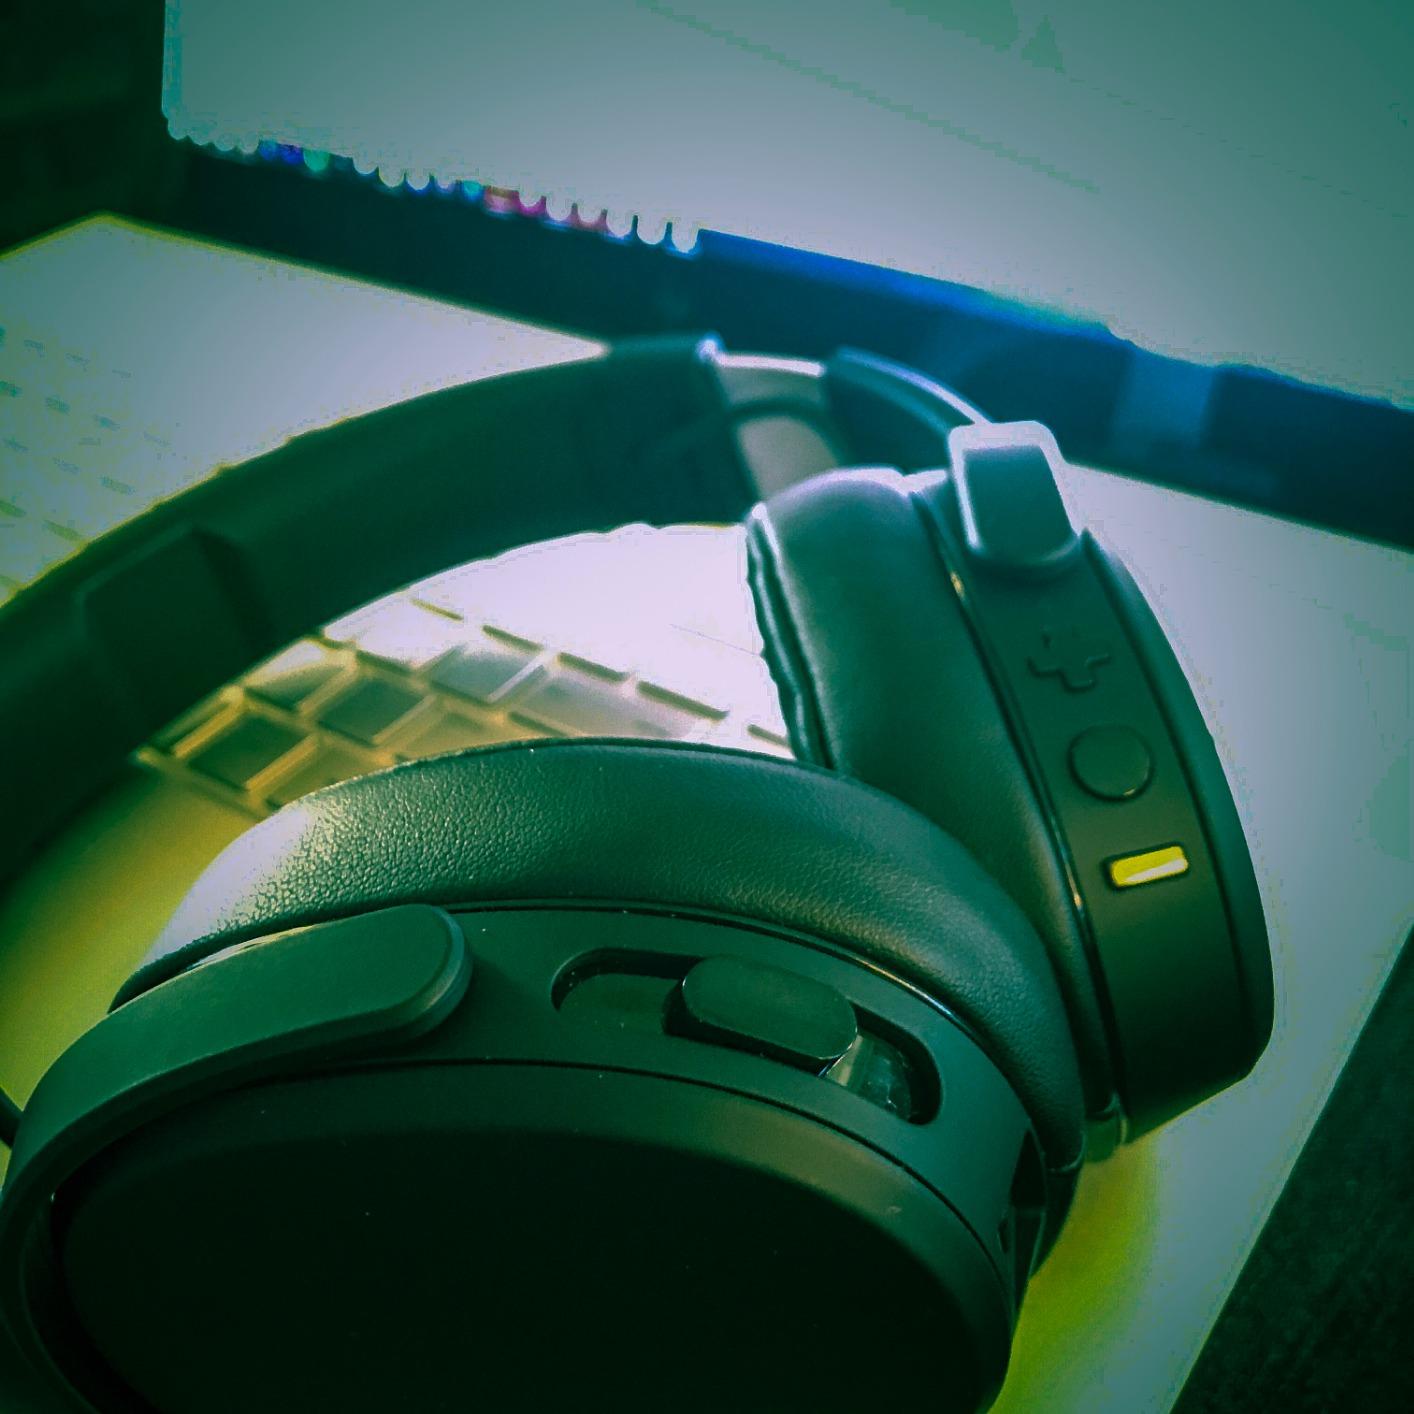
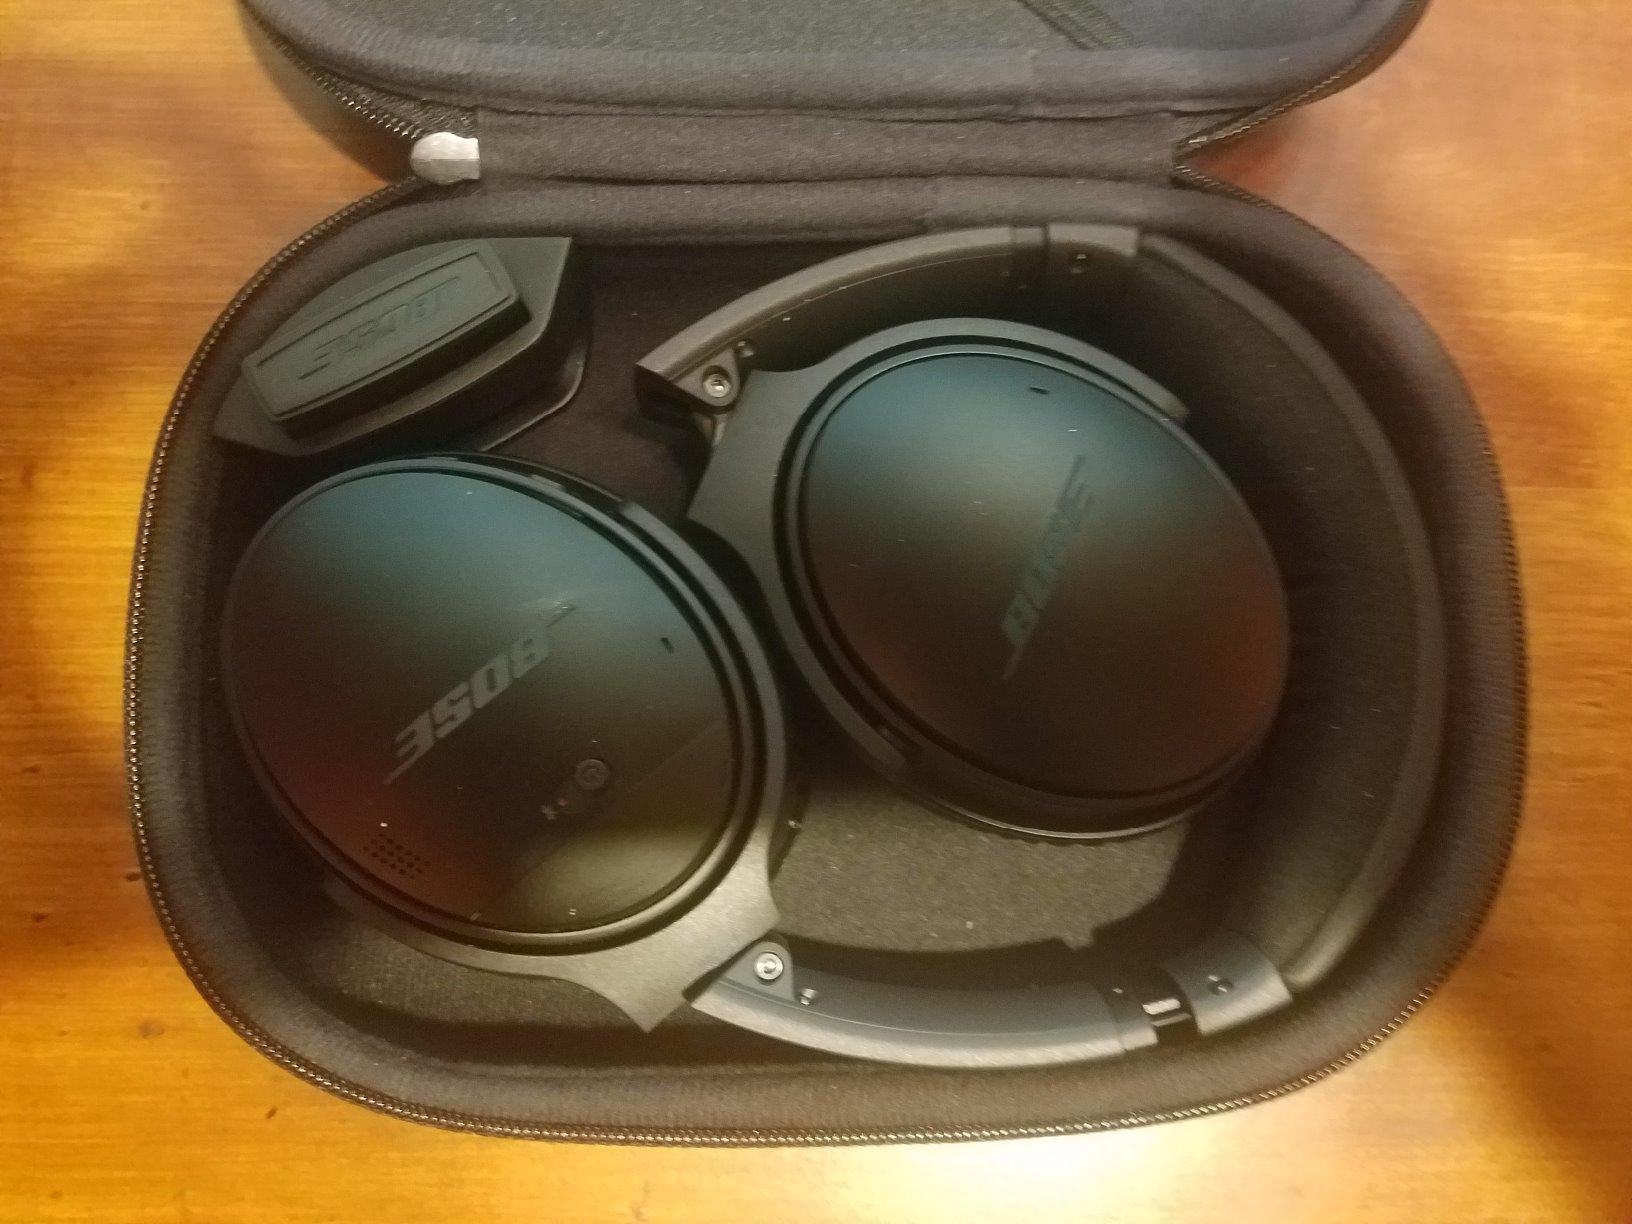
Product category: headphones
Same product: no